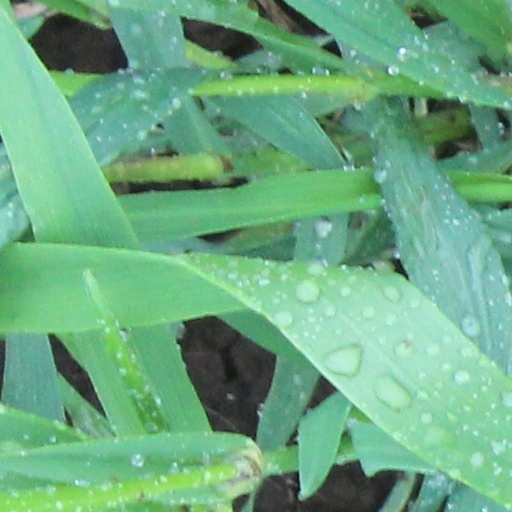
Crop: wheat